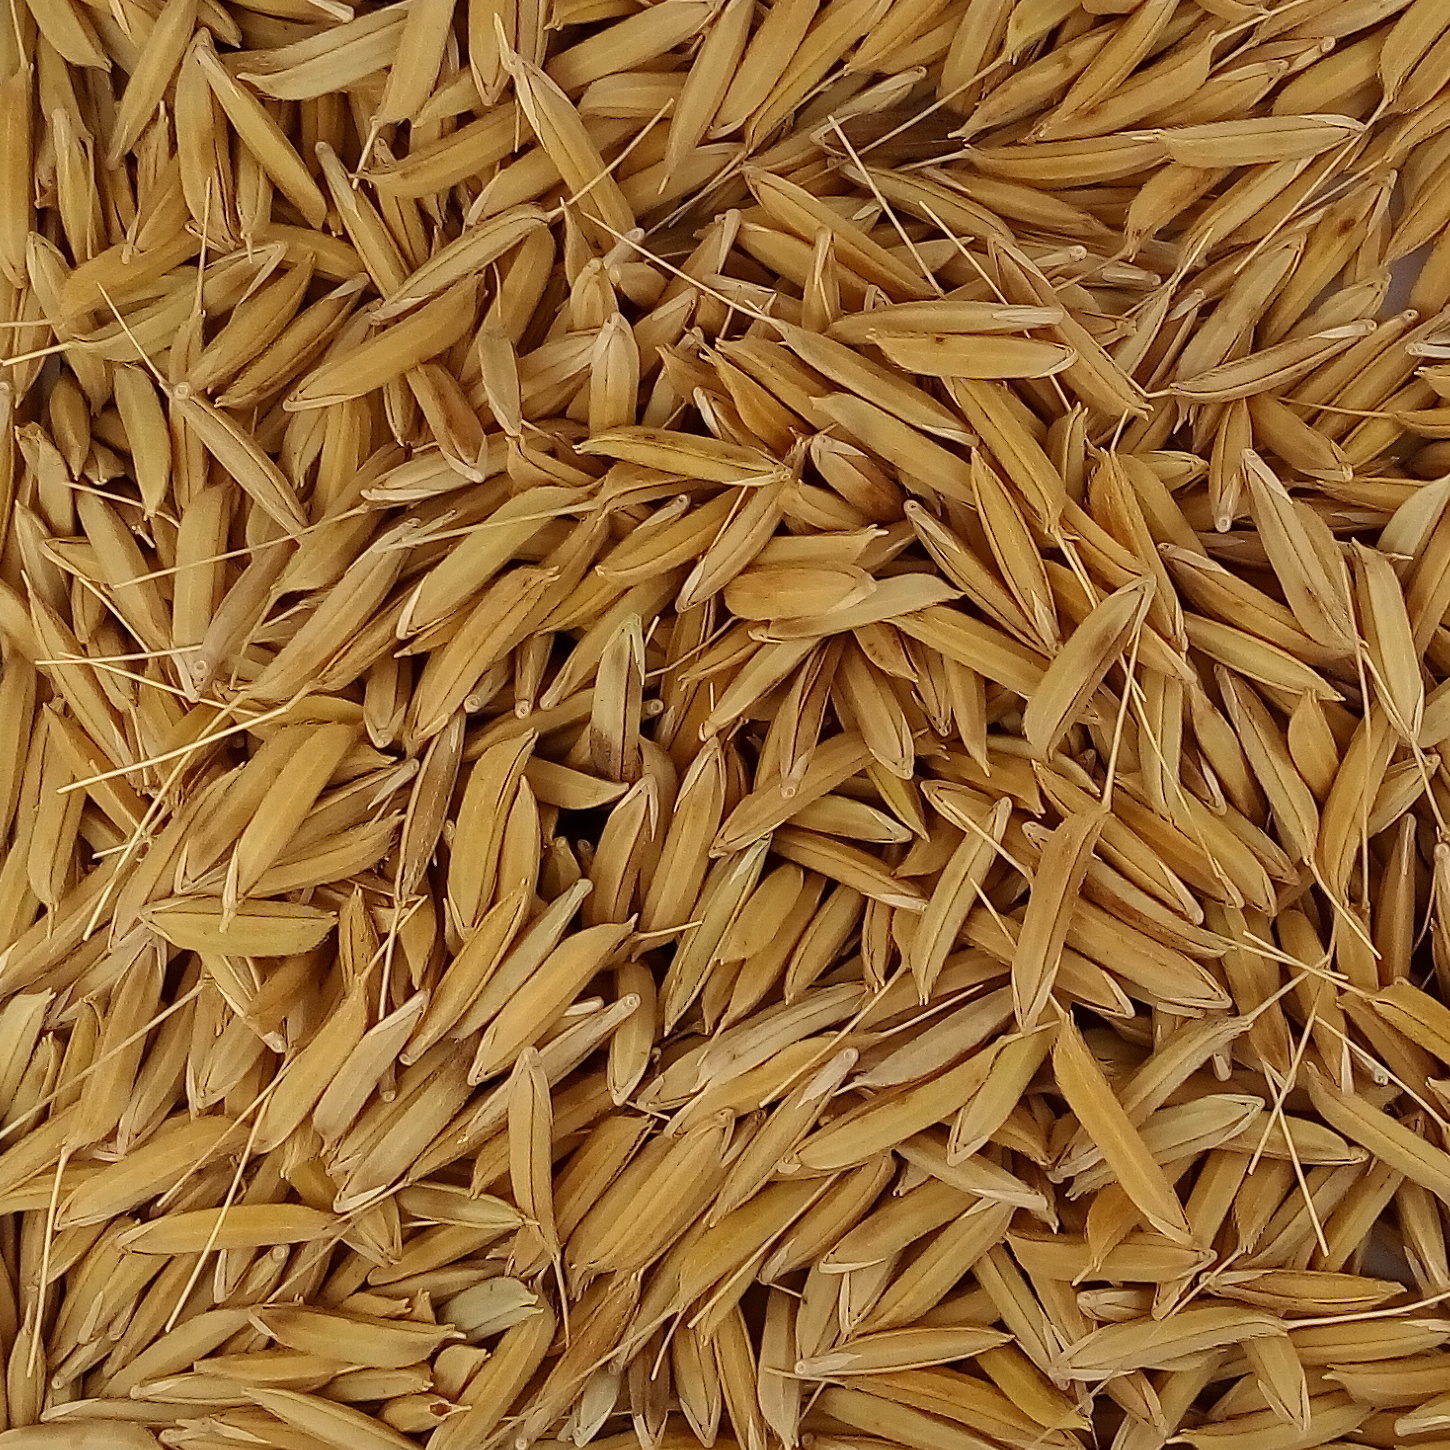
Rice seed variety: 1728